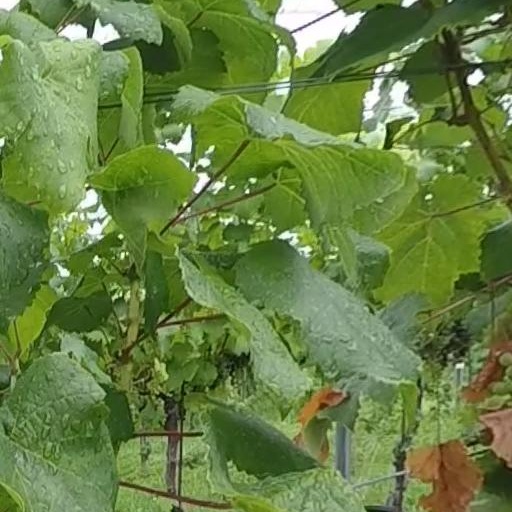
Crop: grape